Lexus IS (XE20)

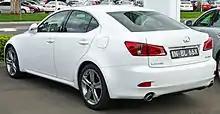
2010–2011 Lexus IS 350 (GSE21; Australia)

The IS 350 shares larger braking discs and calipers borrowed from the GS 430; the IS 350's larger calipers are four-piston rather than the two-piston front calipers of the IS 250.